MIDIbox

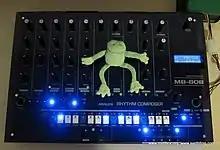
MIDIbox Seq V3

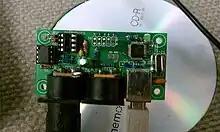
MIDIbox hardware platform (MBHP)

The platform focuses on well-defined and documented modules based on small, uncomplicated circuits, to allow for amateur assembly. These modules are then assembled into a complete project. All boards can be made as single-layer PCBs and prototype boards designed with a freeware CAD program. Almost all components are through-hole for easier assembly.